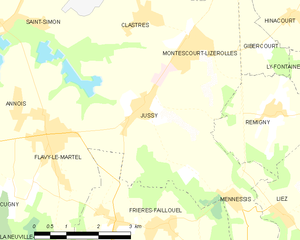
Carte des communes françaises: Jussy